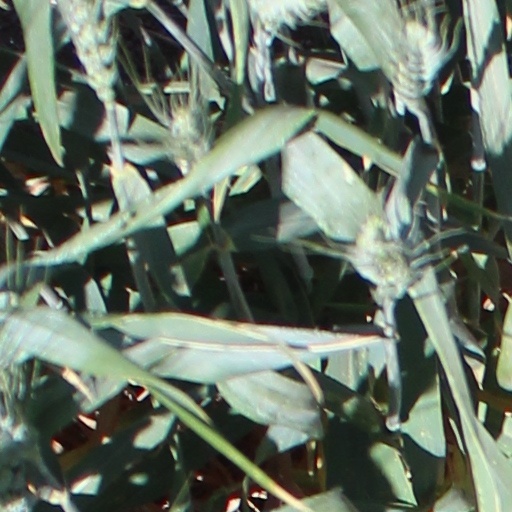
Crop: wheat